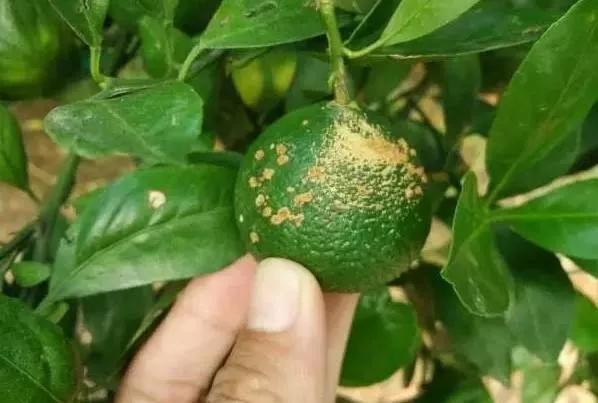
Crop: unknown
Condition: citrus_citrus_canker